Honey badger

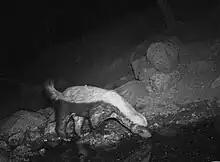
Indian honey badger drinks from a natural stream

The honey badger is mostly solitary, but has also been sighted in Africa to hunt in pairs. It also uses old burrows of aardvark, warthog and termite mounds. In the Serengeti National Park, the activity levels of the honey badger was largely dependent on the time of year; in the dry season, it was mostly nocturnal, in contrast to the wet season, when it remained active throughout the day, reaching its zenith during crepuscular hours. In the Sariska Tiger Reserve in India, a study concluded that the honey badger was highly nocturnal; a study in the Cauvery Wildlife Sanctuary yielded similar results. The honey badger is a skilled digger, able to dig tunnels into hard ground in 10 minutes. These burrows usually have only one entry, are usually only long with a nesting chamber that is not lined with any bedding. Adults control a patch of land known as a home range. Females establish a large home range that changes in size depending foremost on the abundance of food, and particularly when rearing young, while males' considerably larger home ranges depend on the availability of females in heat; this often leads to males' home ranges intersecting with that of about 13 females. Adult males have an average home range of , compared to females' average of . It is suggested that adult males have a dominance hierarchy, and that females tend to avoid contact with each other, displaying less profound territorial behavior in spite of the 25% overlap in female home ranges. In the wild, honey badgers were confirmed to scent-mark while squatting, and it is suggested that this behaviour is an "important form of communication". They frequently scent-mark their territories with anal gland excretions, feces and urine. According to personal accounts, honey badgers in captivity were said to scent-mark in a squatting position, releasing fluid from their anal glands.